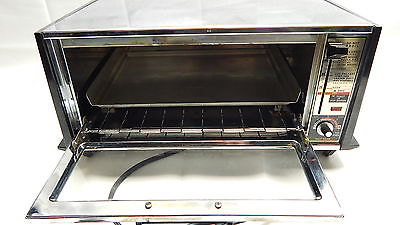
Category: toaster